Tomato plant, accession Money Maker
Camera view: tilt-top (135 deg); turntable rotation: 180 degrees
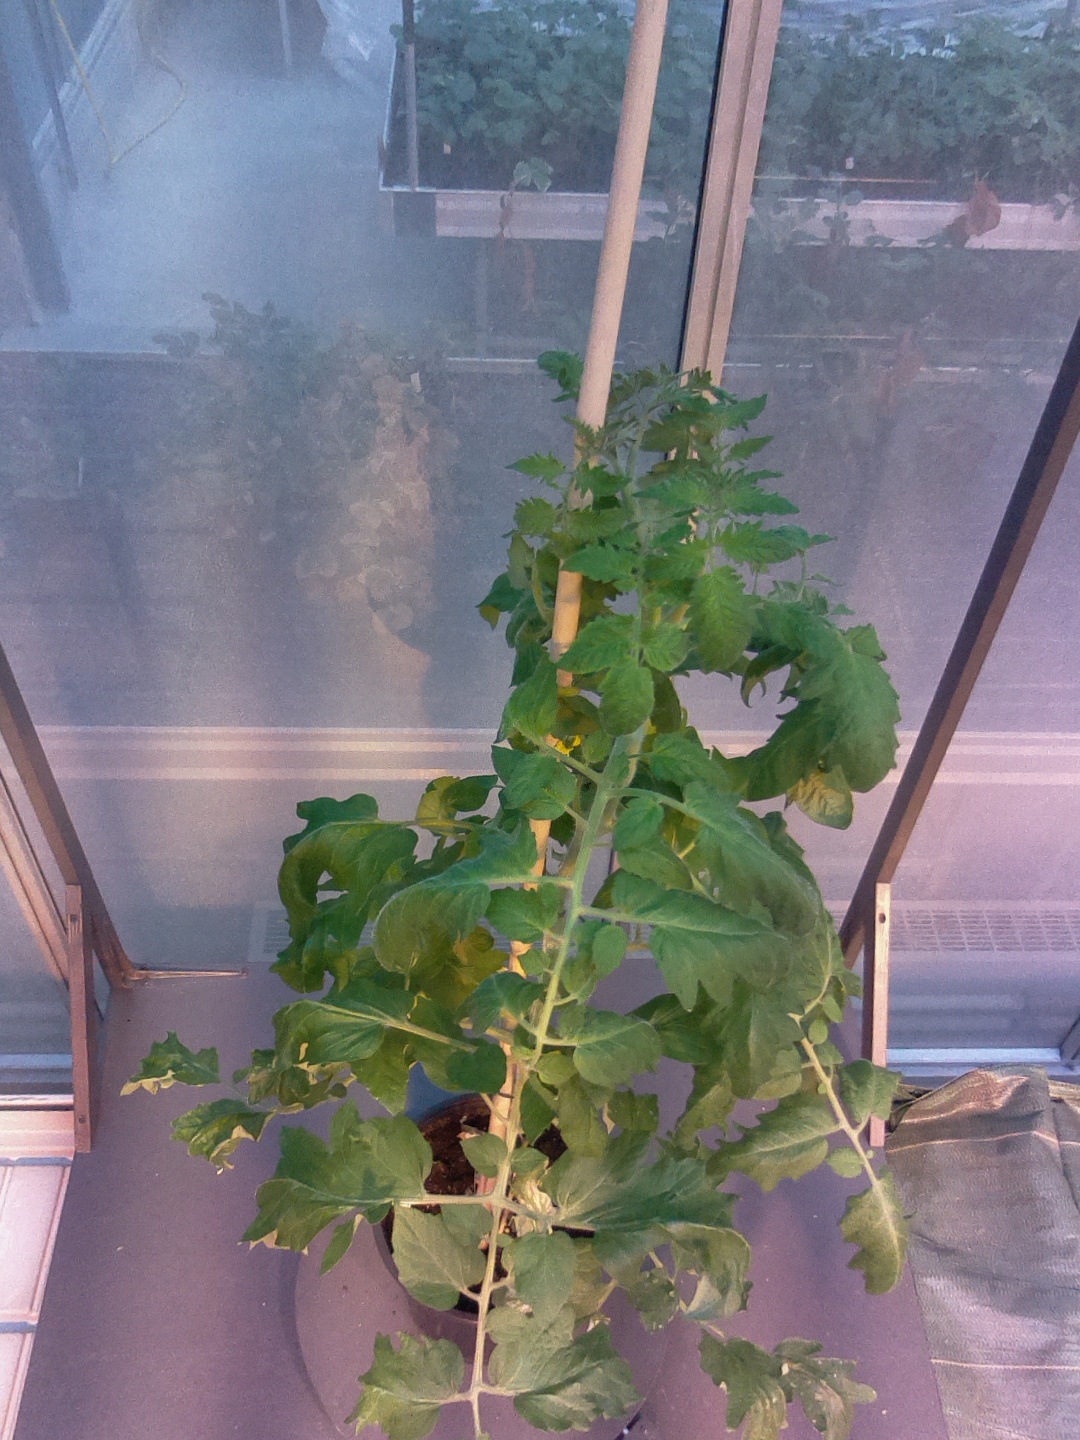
BBCH growth stage 69: End of flowering, 90%-100% of flowers open, more petals falling